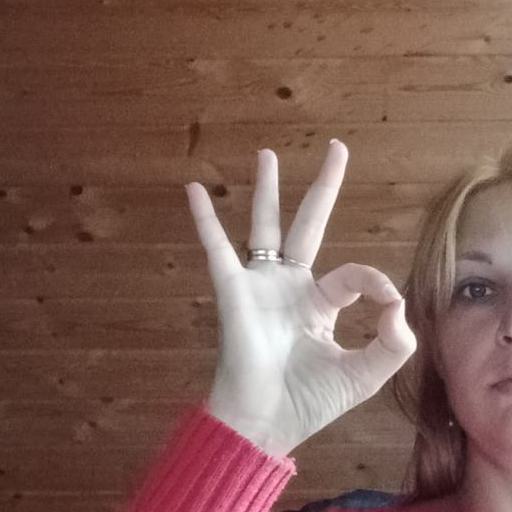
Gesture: ok